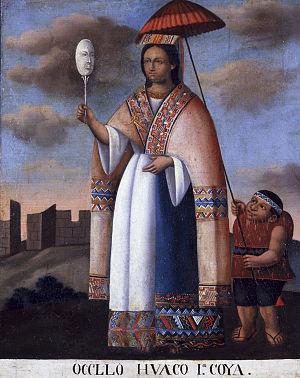
Dans la mythologie inca, Mama Cora Ocllo appelée également Mama Ocllo, Mama Ogllo, Mama Oello, Mama Oella, Mama Oullo, Mama Occlo ou Mama Uqllu (Quechua) était une déesse inca.